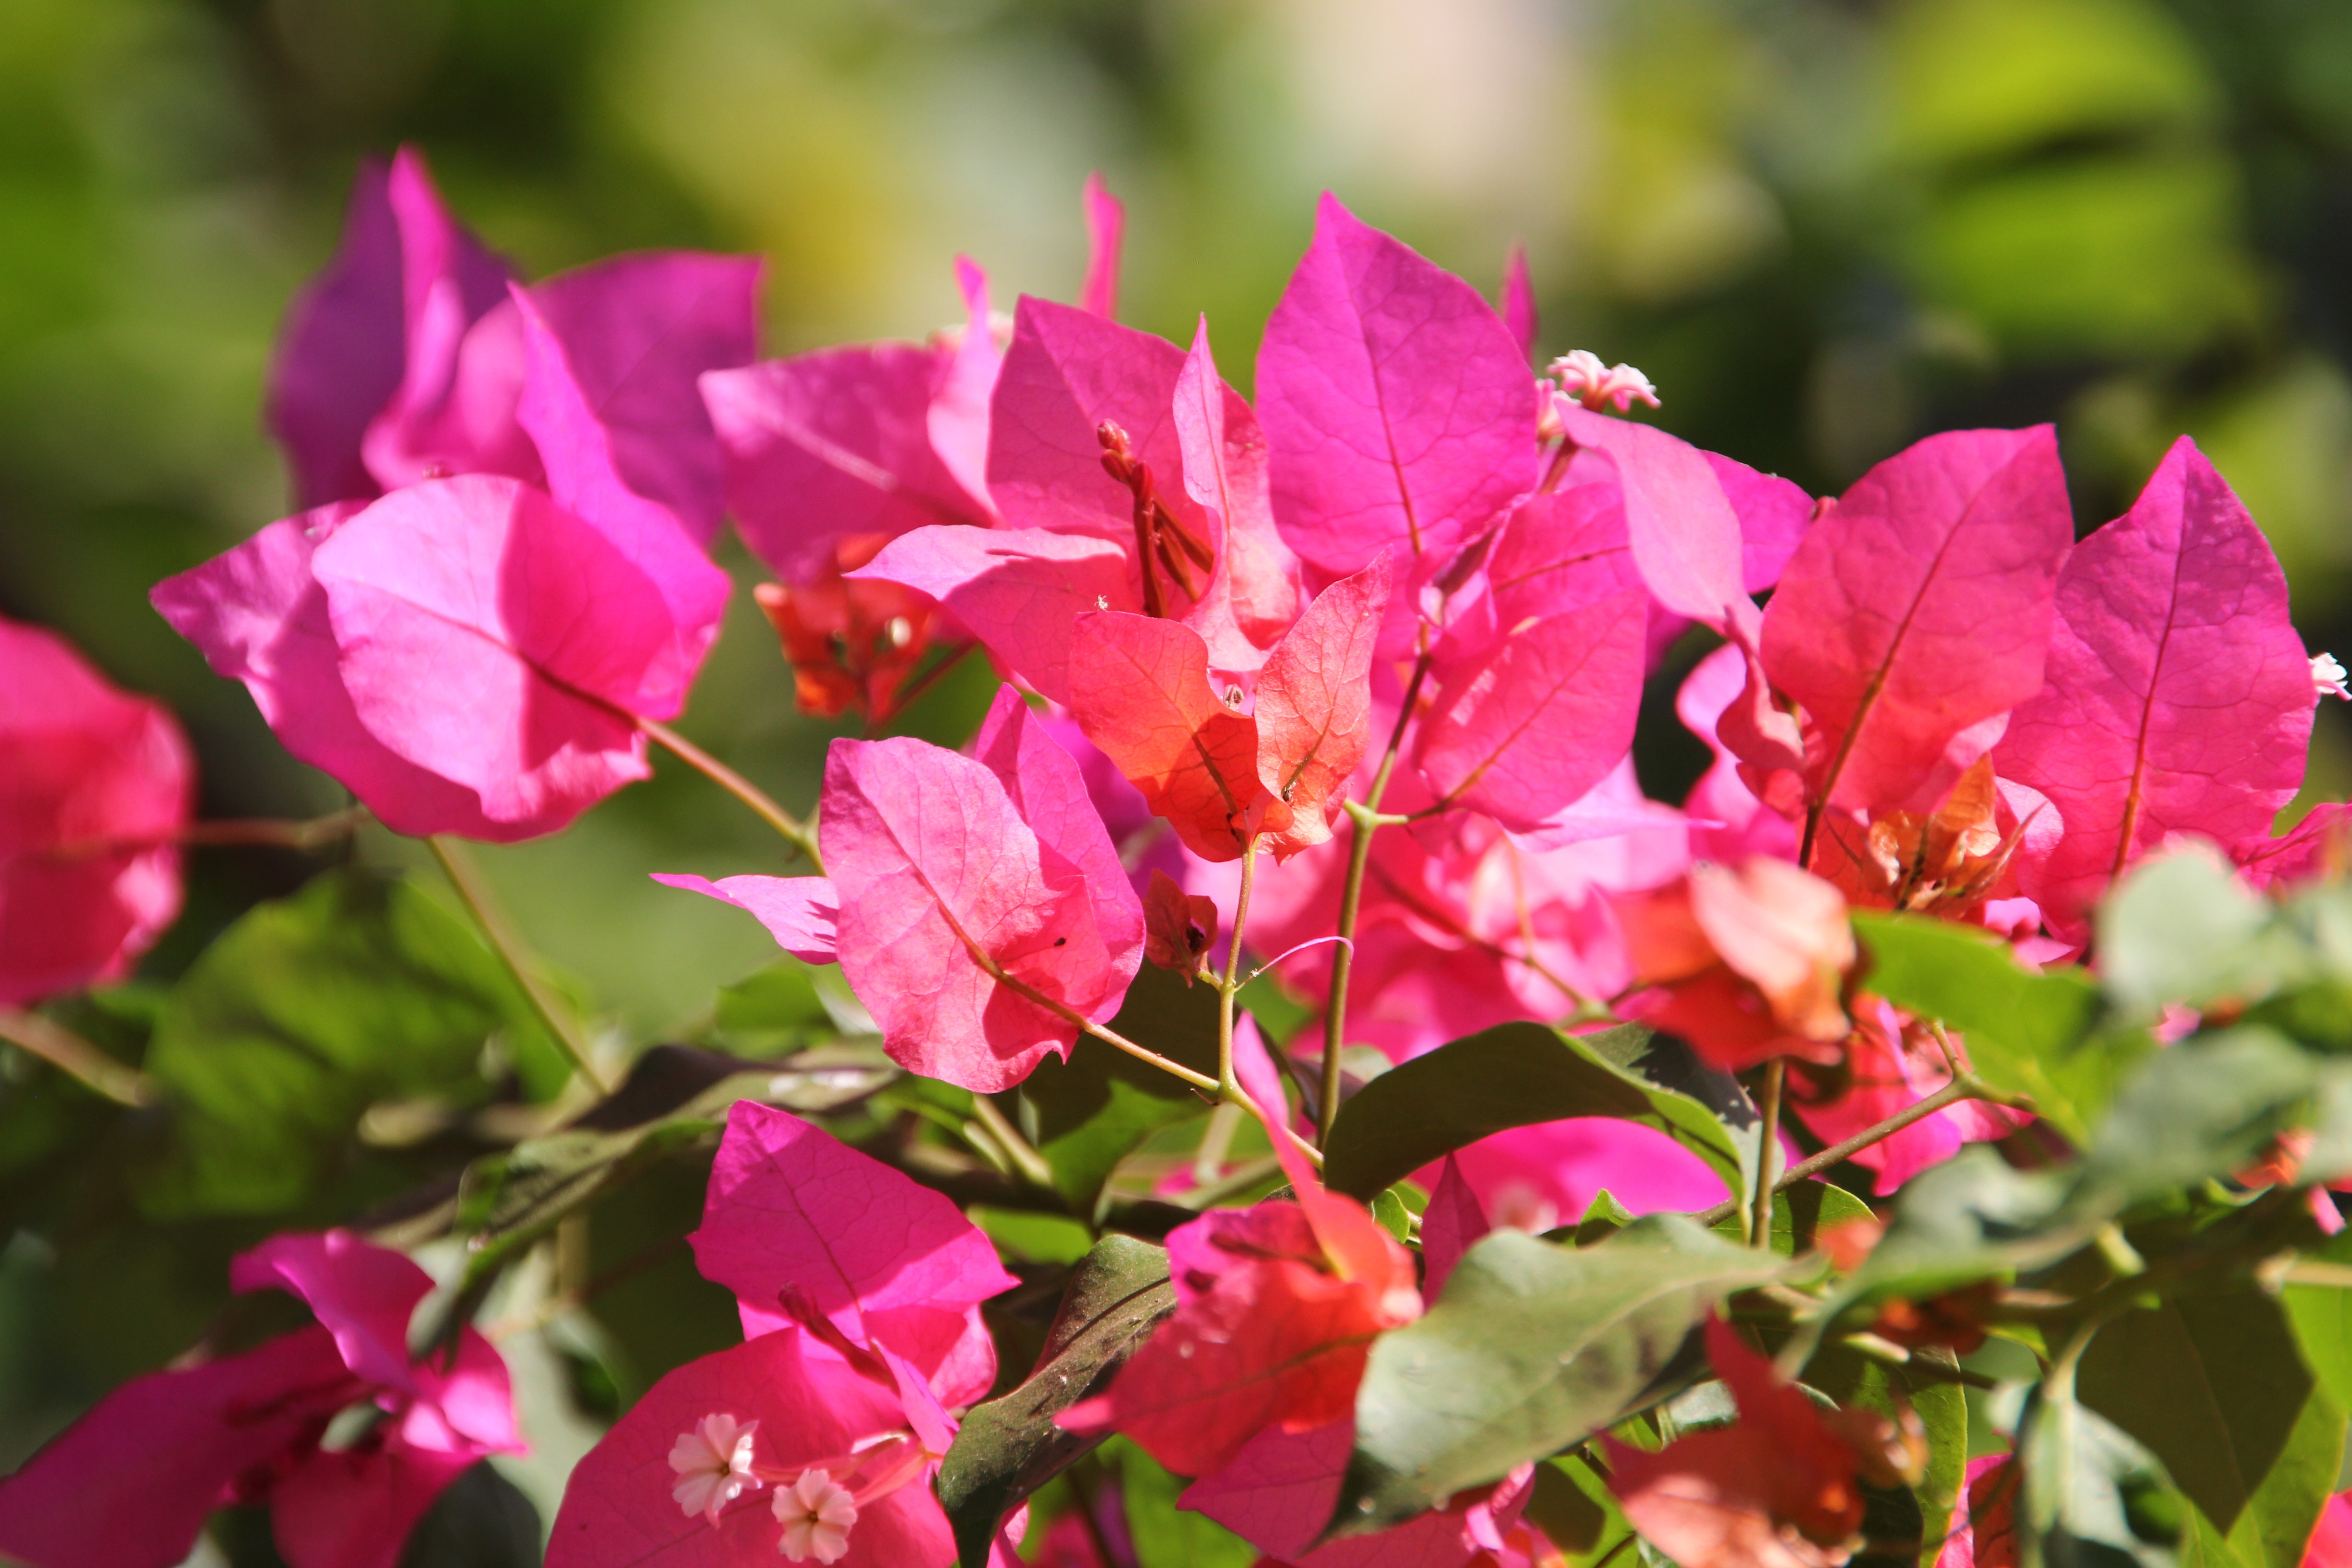
blossom, plant, leaf, flower, petal, bloom, rose, spring, red, botany, pink, flora, shrub, macro photography, flowering plant, rose family, summer flower, annual plant, land plant